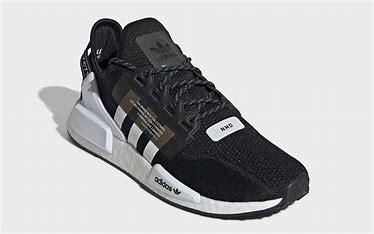
Brand: Adidas
Model: NMD R1 V2